Tangs

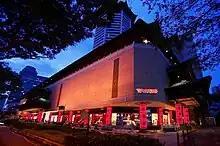
View at night (2007)

C.K. Tang, the founder, migrated from China and began his business in a provisional store in 1932. CK Tang's first stores were on River Valley Road, but in the 1950s, he purchased land on Orchard Road after noticing that expatriates from the Holland Village area would travel down this road to go downtown.